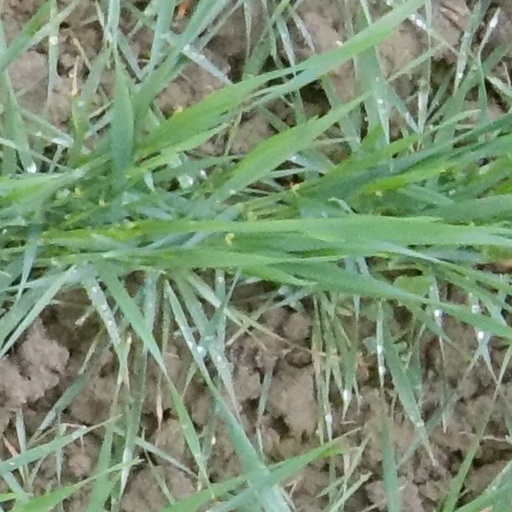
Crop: wheat